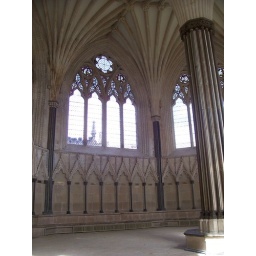
This beautiful room in white stone is part of Wells Cathedral. It was a meeting place for heads of churches.